Bryophyte

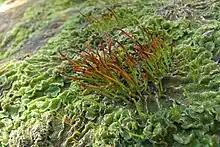
Hornworts (Anthocerophyta) were once believed to be the closest living relatives of the vascular plants.

Like all land plants (embryophytes), bryophytes have life cycles with alternation of generations. In each cycle, a haploid gametophyte, each of whose cells contains a fixed number of unpaired chromosomes, alternates with a diploid sporophyte, whose cells contain two sets of paired chromosomes. Gametophytes produce haploid sperm and eggs which fuse to form diploid zygotes that grow into sporophytes. Sporophytes produce haploid spores by meiosis, that grow into gametophytes.